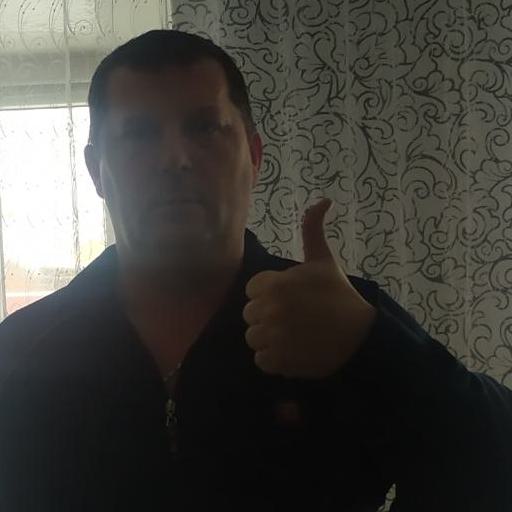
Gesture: like